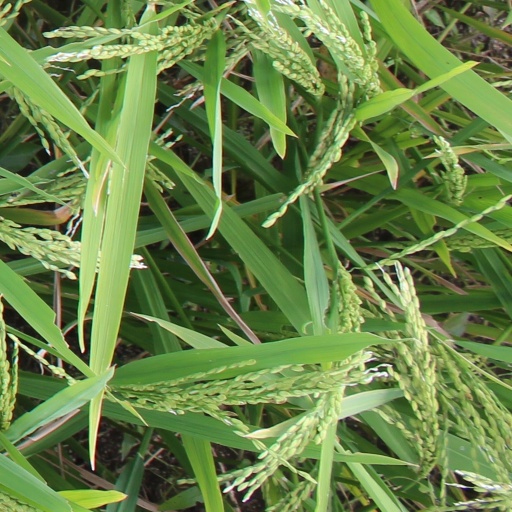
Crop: rice